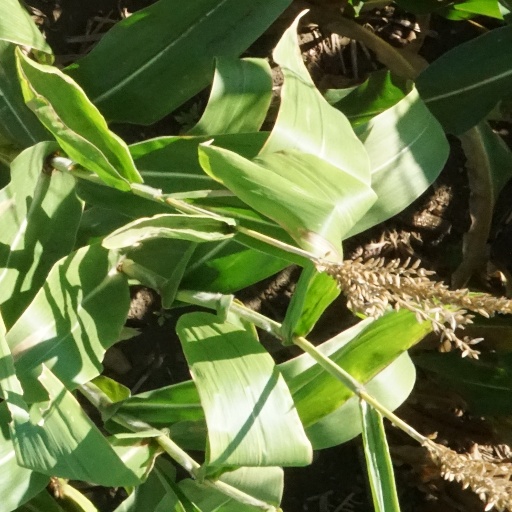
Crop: maize; corn